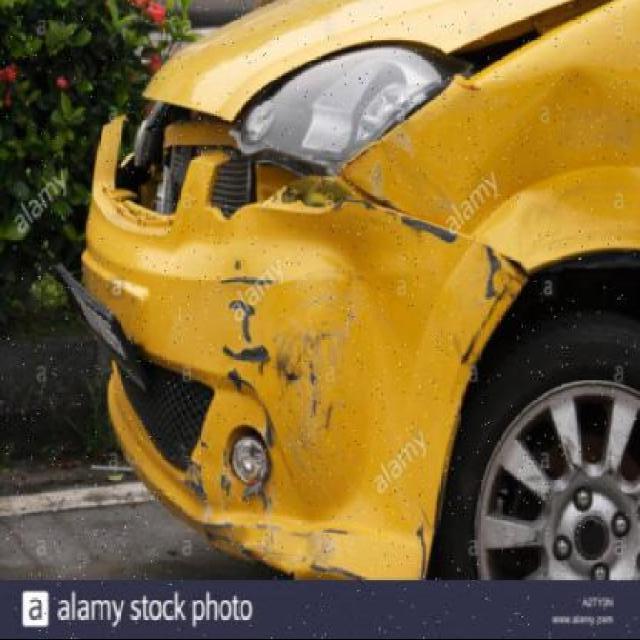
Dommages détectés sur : pare-choc avant, aile avant gauche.
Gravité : mineur